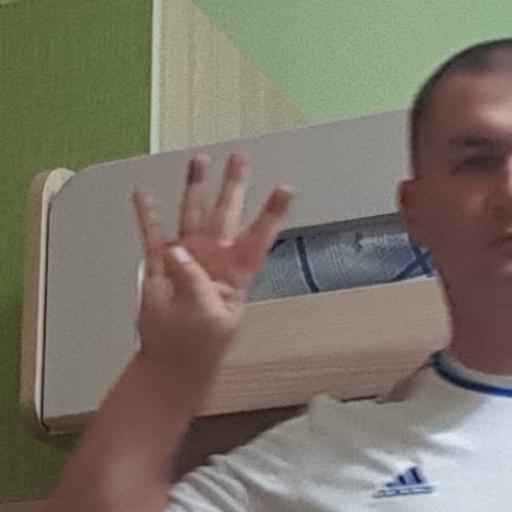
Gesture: four